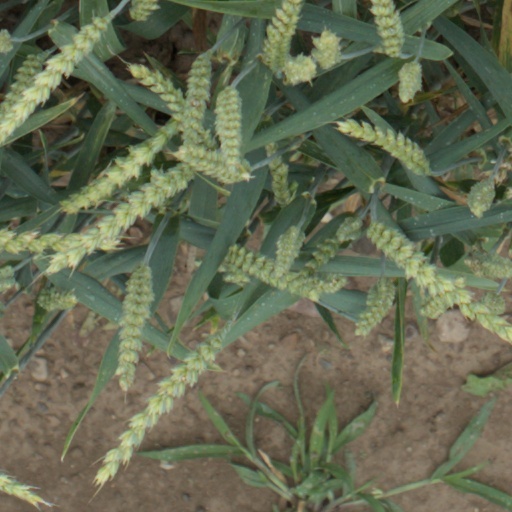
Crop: wheat